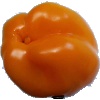
Label: Pepper Yellow 1